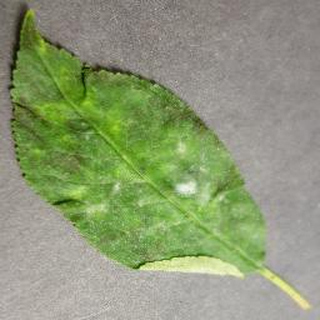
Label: cherry_powdery_mildew